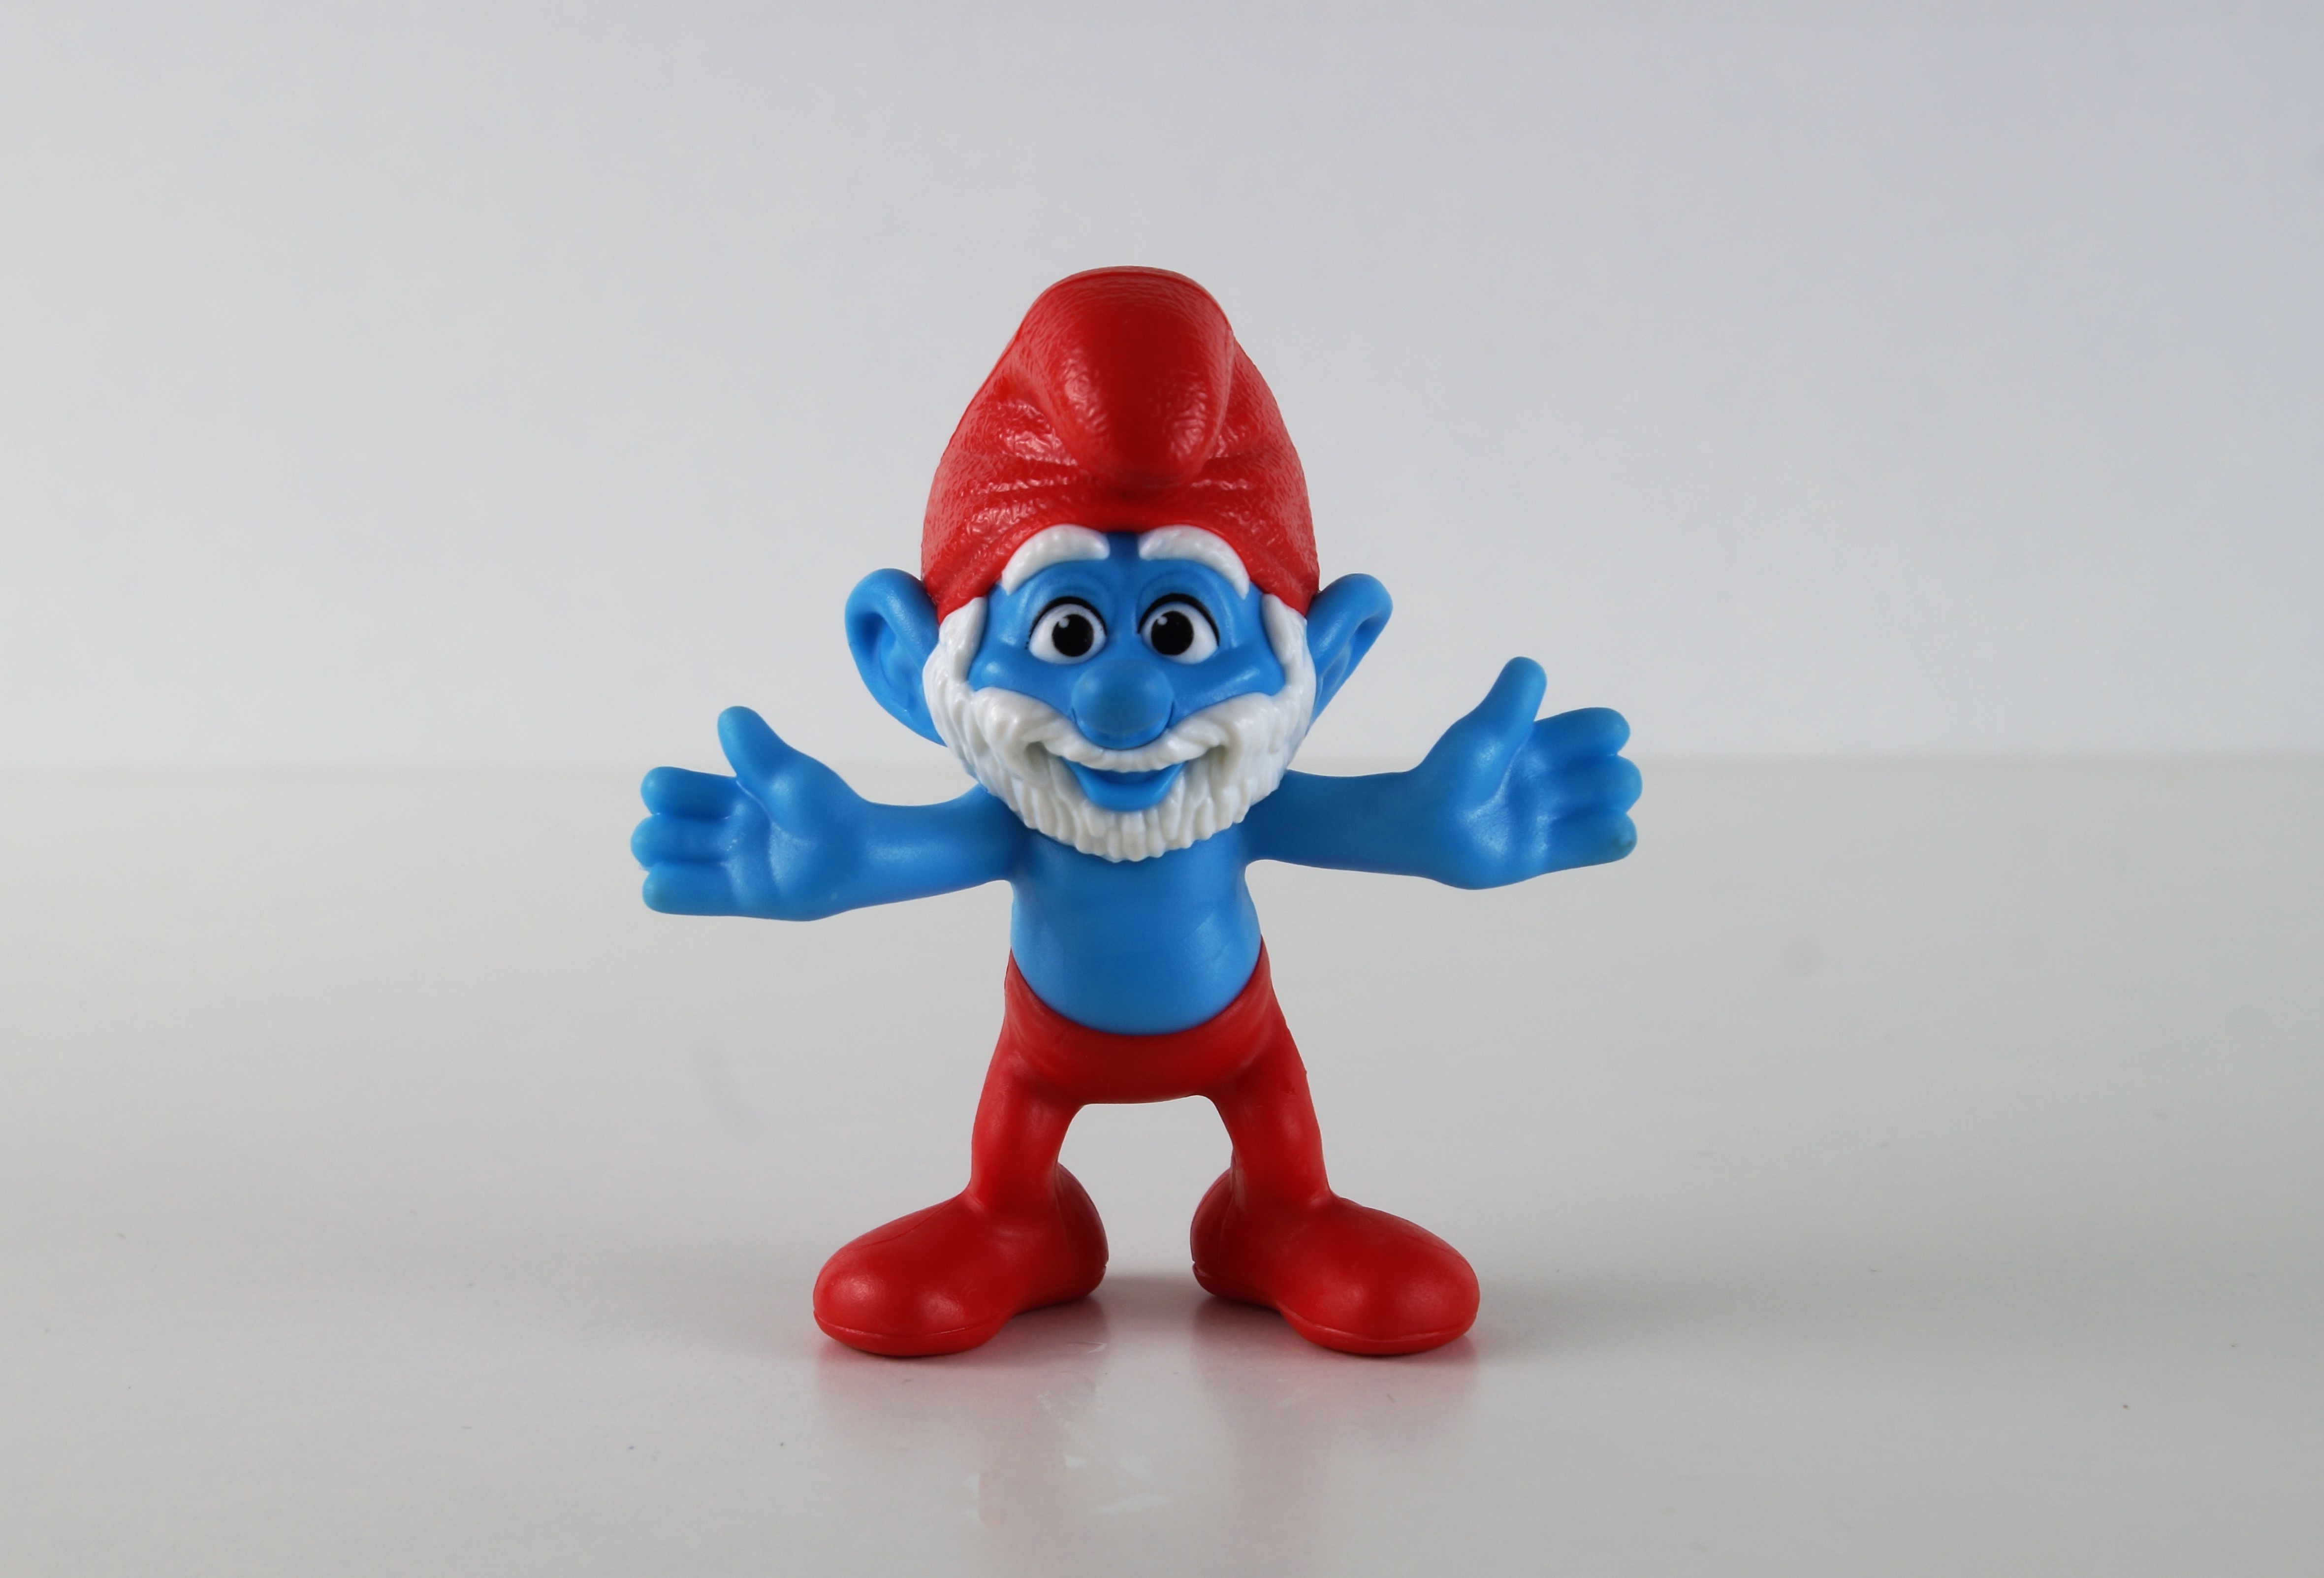
decoration, blue, toy, figure, figurine, toys, action figure, smurfs, collect, smurf, papa smurf